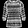
Label: Pullover